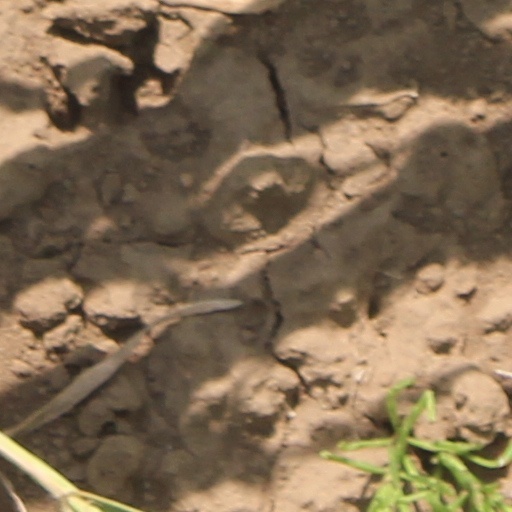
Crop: wheat